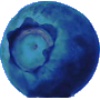
Label: huckleberry